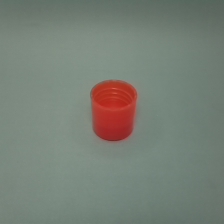
Color: red/orange/pink/fuchsia/brown
Cap type: disc/press top cap